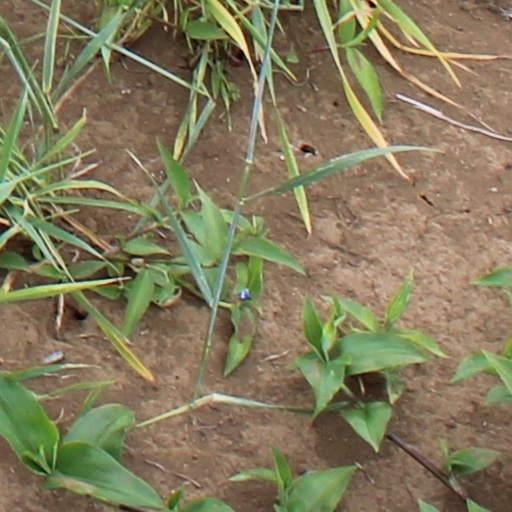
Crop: wheat